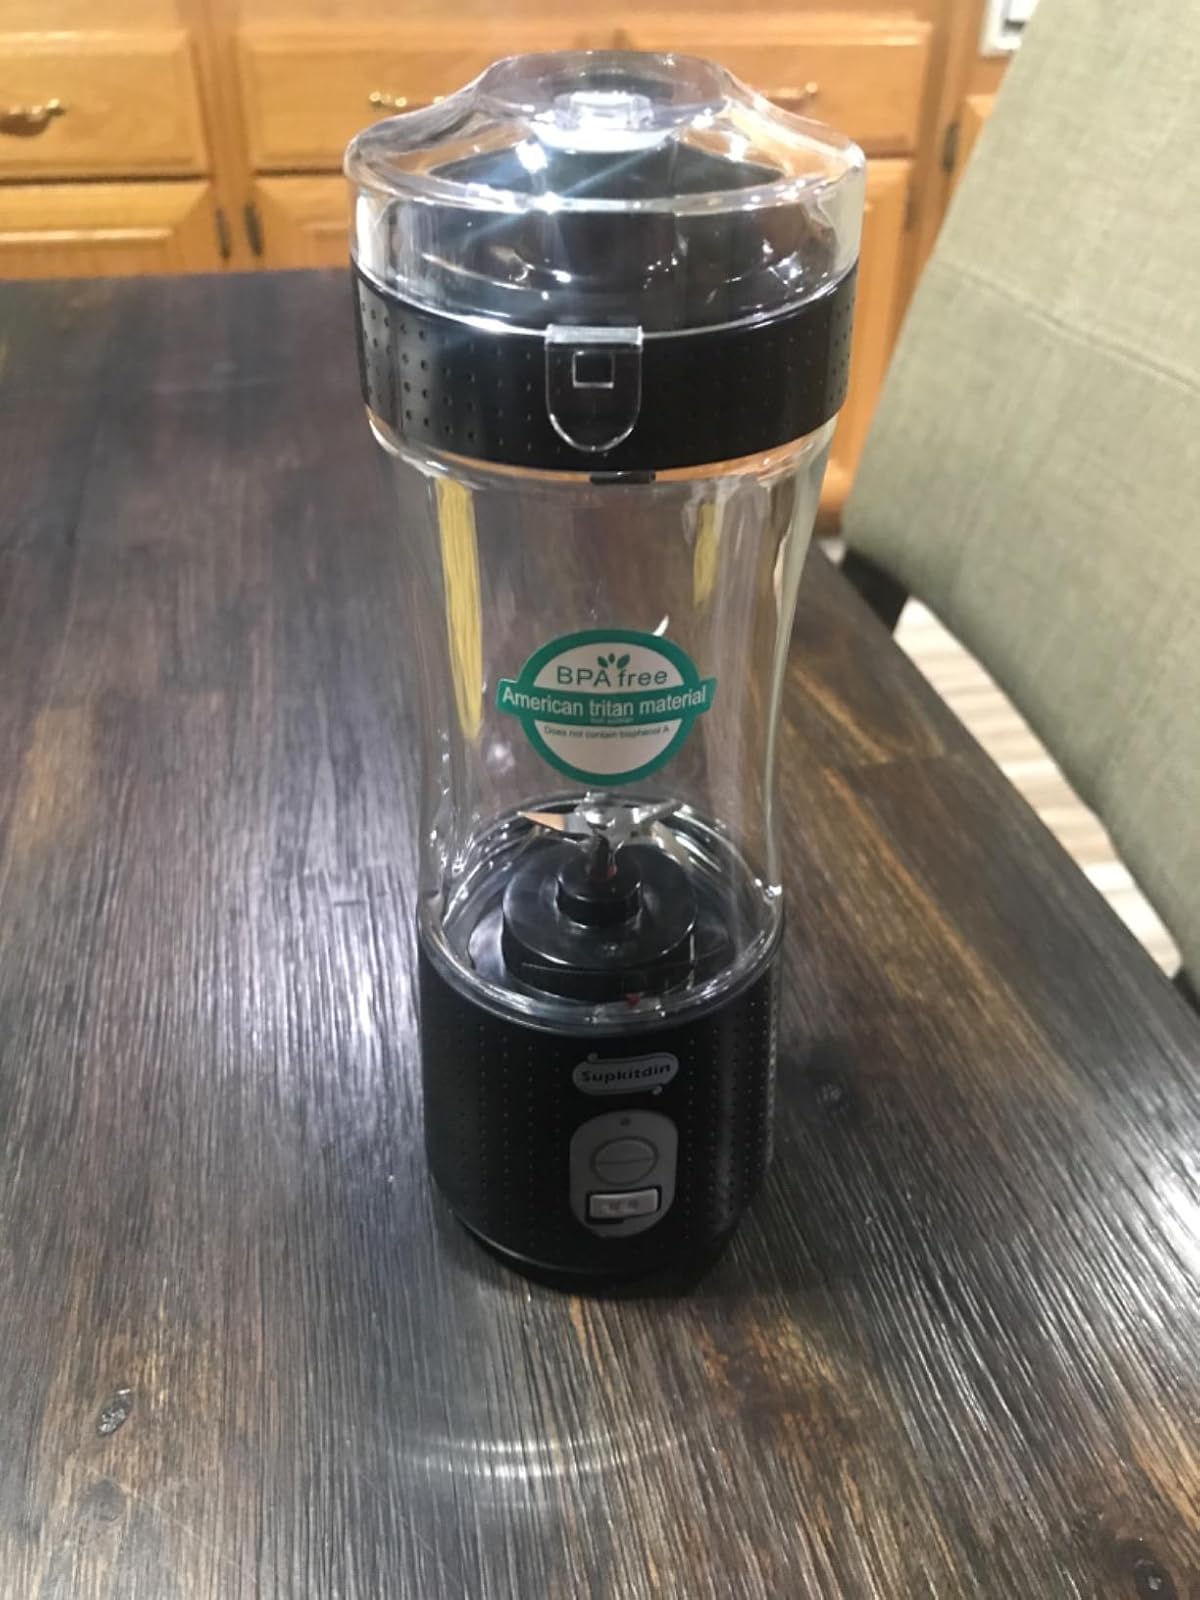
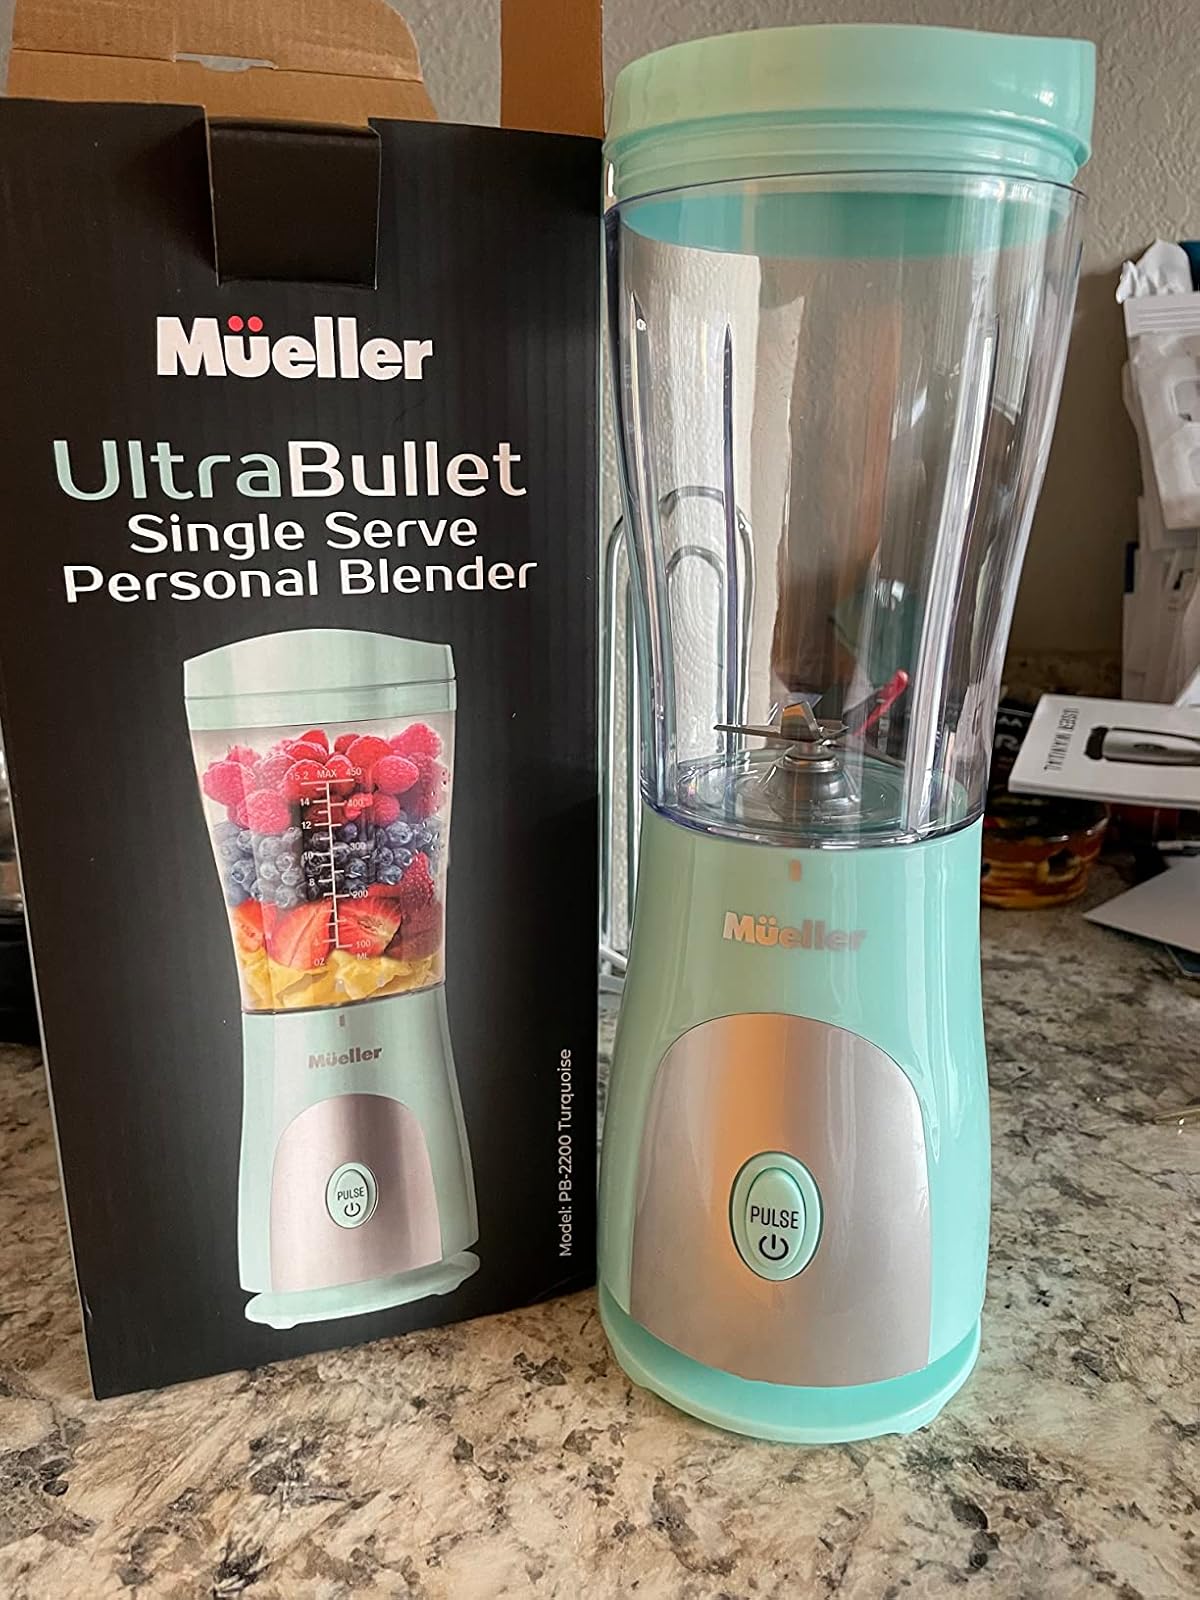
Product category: items_blender
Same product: no